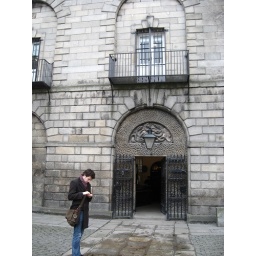
The two white bricks above the balcony is where the gallows used to be attached for public hangings.